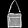
Label: Bag